Richard Pococke

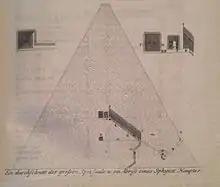
Richard Pococke's sketch of Pyramid of Cheops from 1754.

Between 1733 and 1741 he undertook two Grand Tours with his cousin, Jeremiah Milles. The first (1733–34) was to France and Italy and the second (1737) was to various European countries, then again Italy. Milles was recalled in 1737 to attend his uncle, the Bishop of Waterford & Lismore, leaving Pococke to continue his major excursion to the Middle East. He returned via Italy in 1741, visiting the Alps on his way back to England by 1742. He was considered one of the first Alpine travellers.